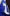
Number: 7